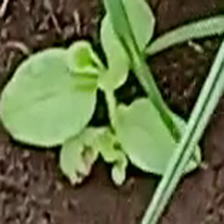
Weed species: Kena_(Commplina_benghalensio)